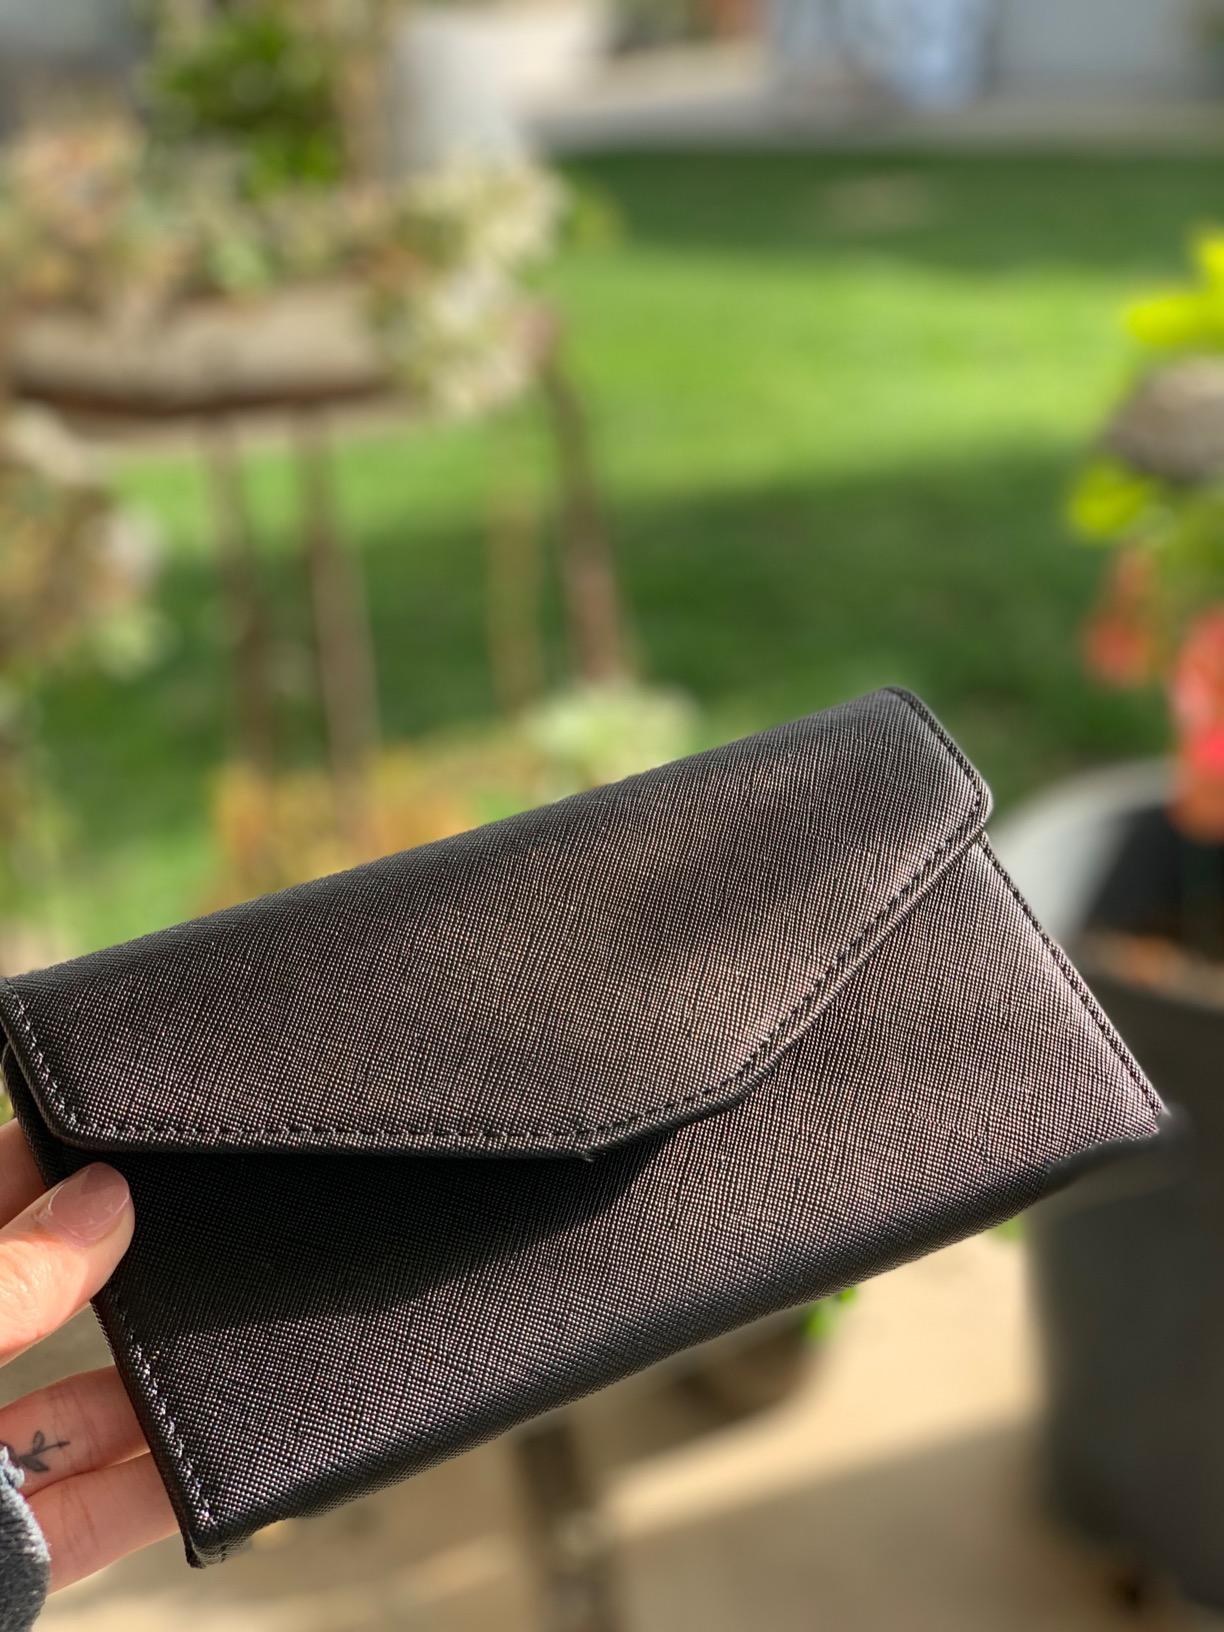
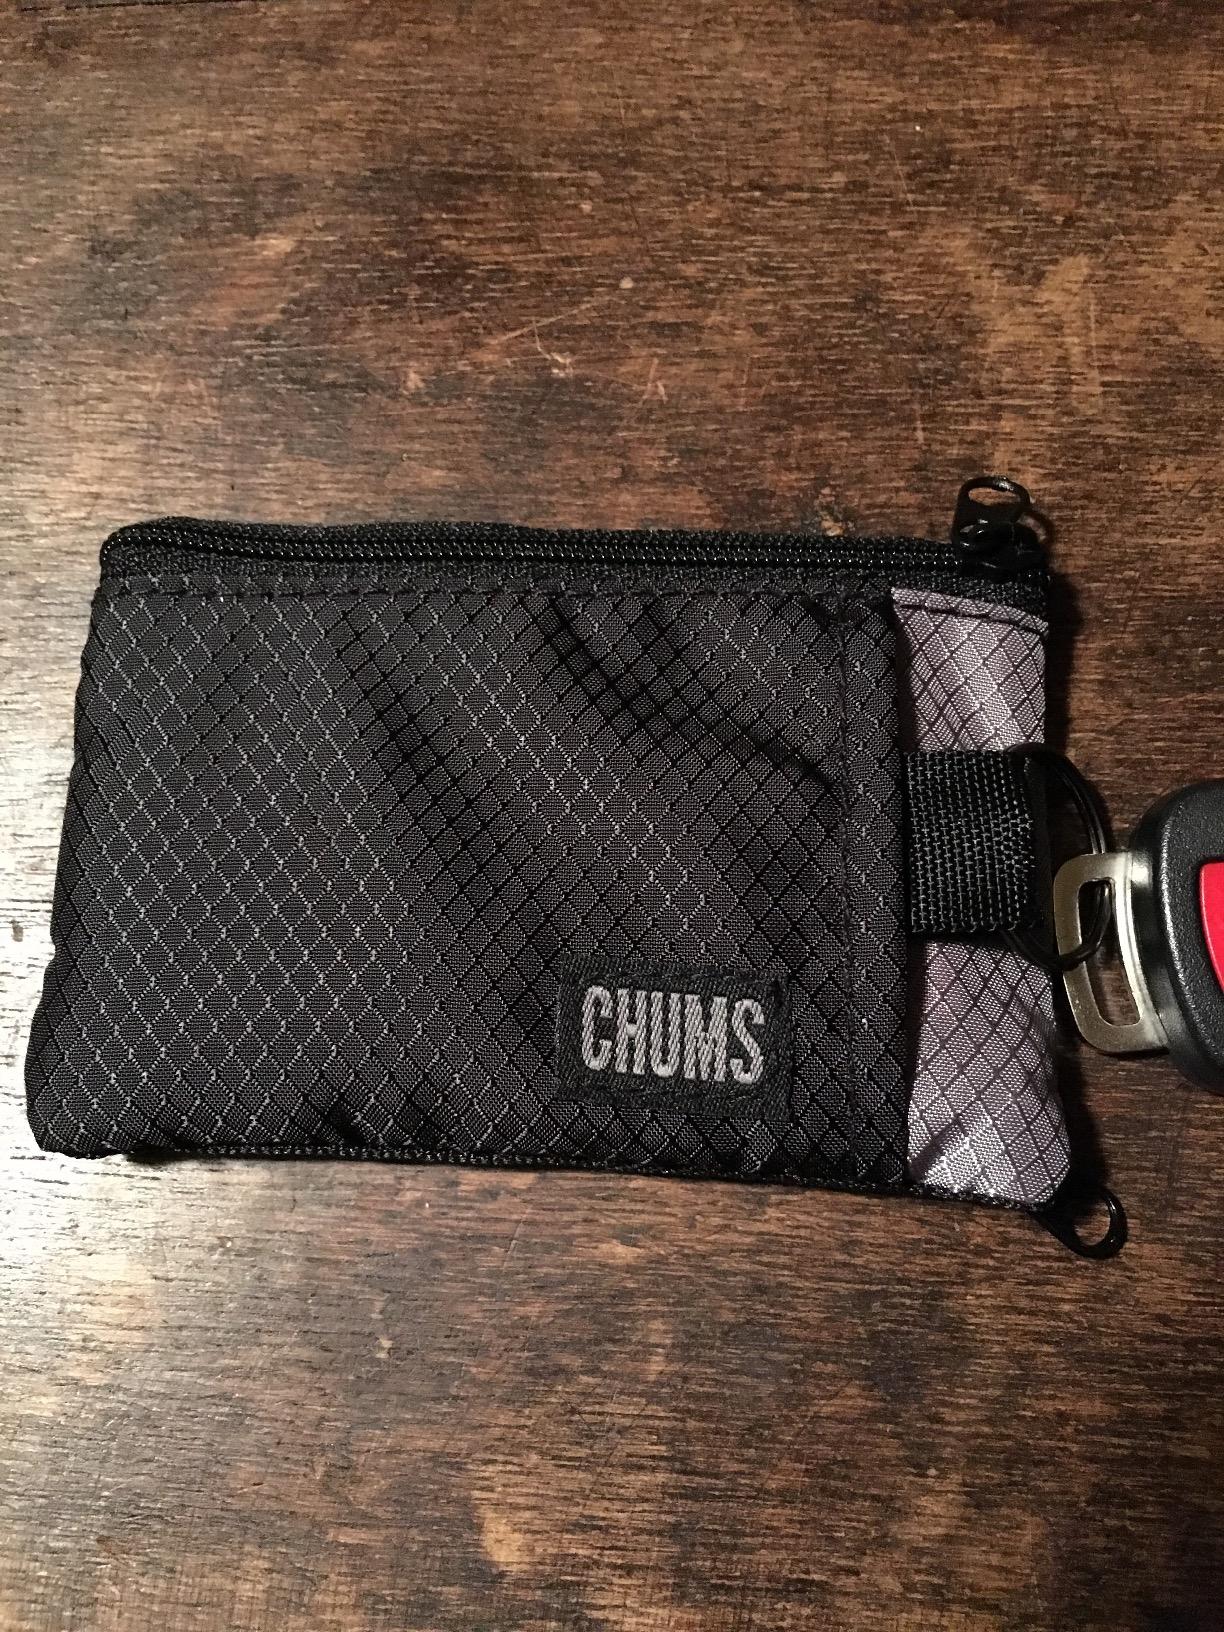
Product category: accessories_wallet
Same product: no